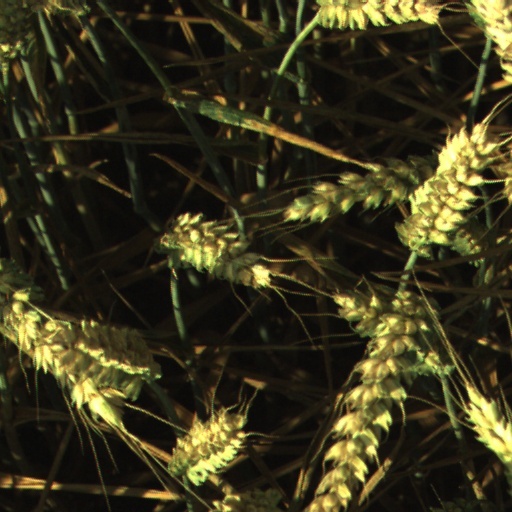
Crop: wheat